Cosmic Knights

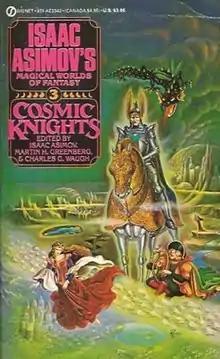
Cover of first edition

Cosmic Knights is an anthology of themed fantasy and science fiction short stories on the subject of knights edited by Isaac Asimov, Martin H. Greenberg and Charles G. Waugh. The third volume in their Isaac Asimov's Magical Worlds of Fantasy series, it was first published in paperback by Signet/New American Library in January 1985. The first British edition was issued in trade paperback by Robinson in July 1987.